Sara Gilbert

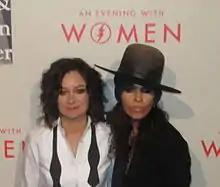
Gilbert with her then-wife Linda Perry at the Los Angeles LGBT Center's "An Evening with Women" event in 2014

As a teenager, Gilbert dated her "Roseanne" (and later "The Big Bang Theory") co-star Johnny Galecki (their characters also dated). During their relationship she realized she was a lesbian. She remains close friends with Galecki.